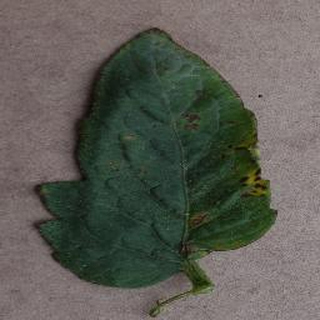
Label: tomato_bacterial_spot